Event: Nepal Earthquake
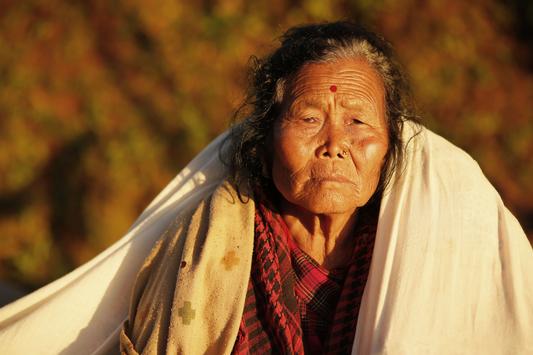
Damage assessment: no_damage